Hubert Fichte

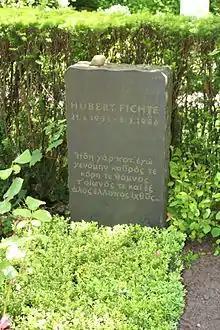

Hubert Fichte (21 March 1935, Perleberg, Province of Brandenburg – 8 March 1986, Hamburg) was a German novelist.